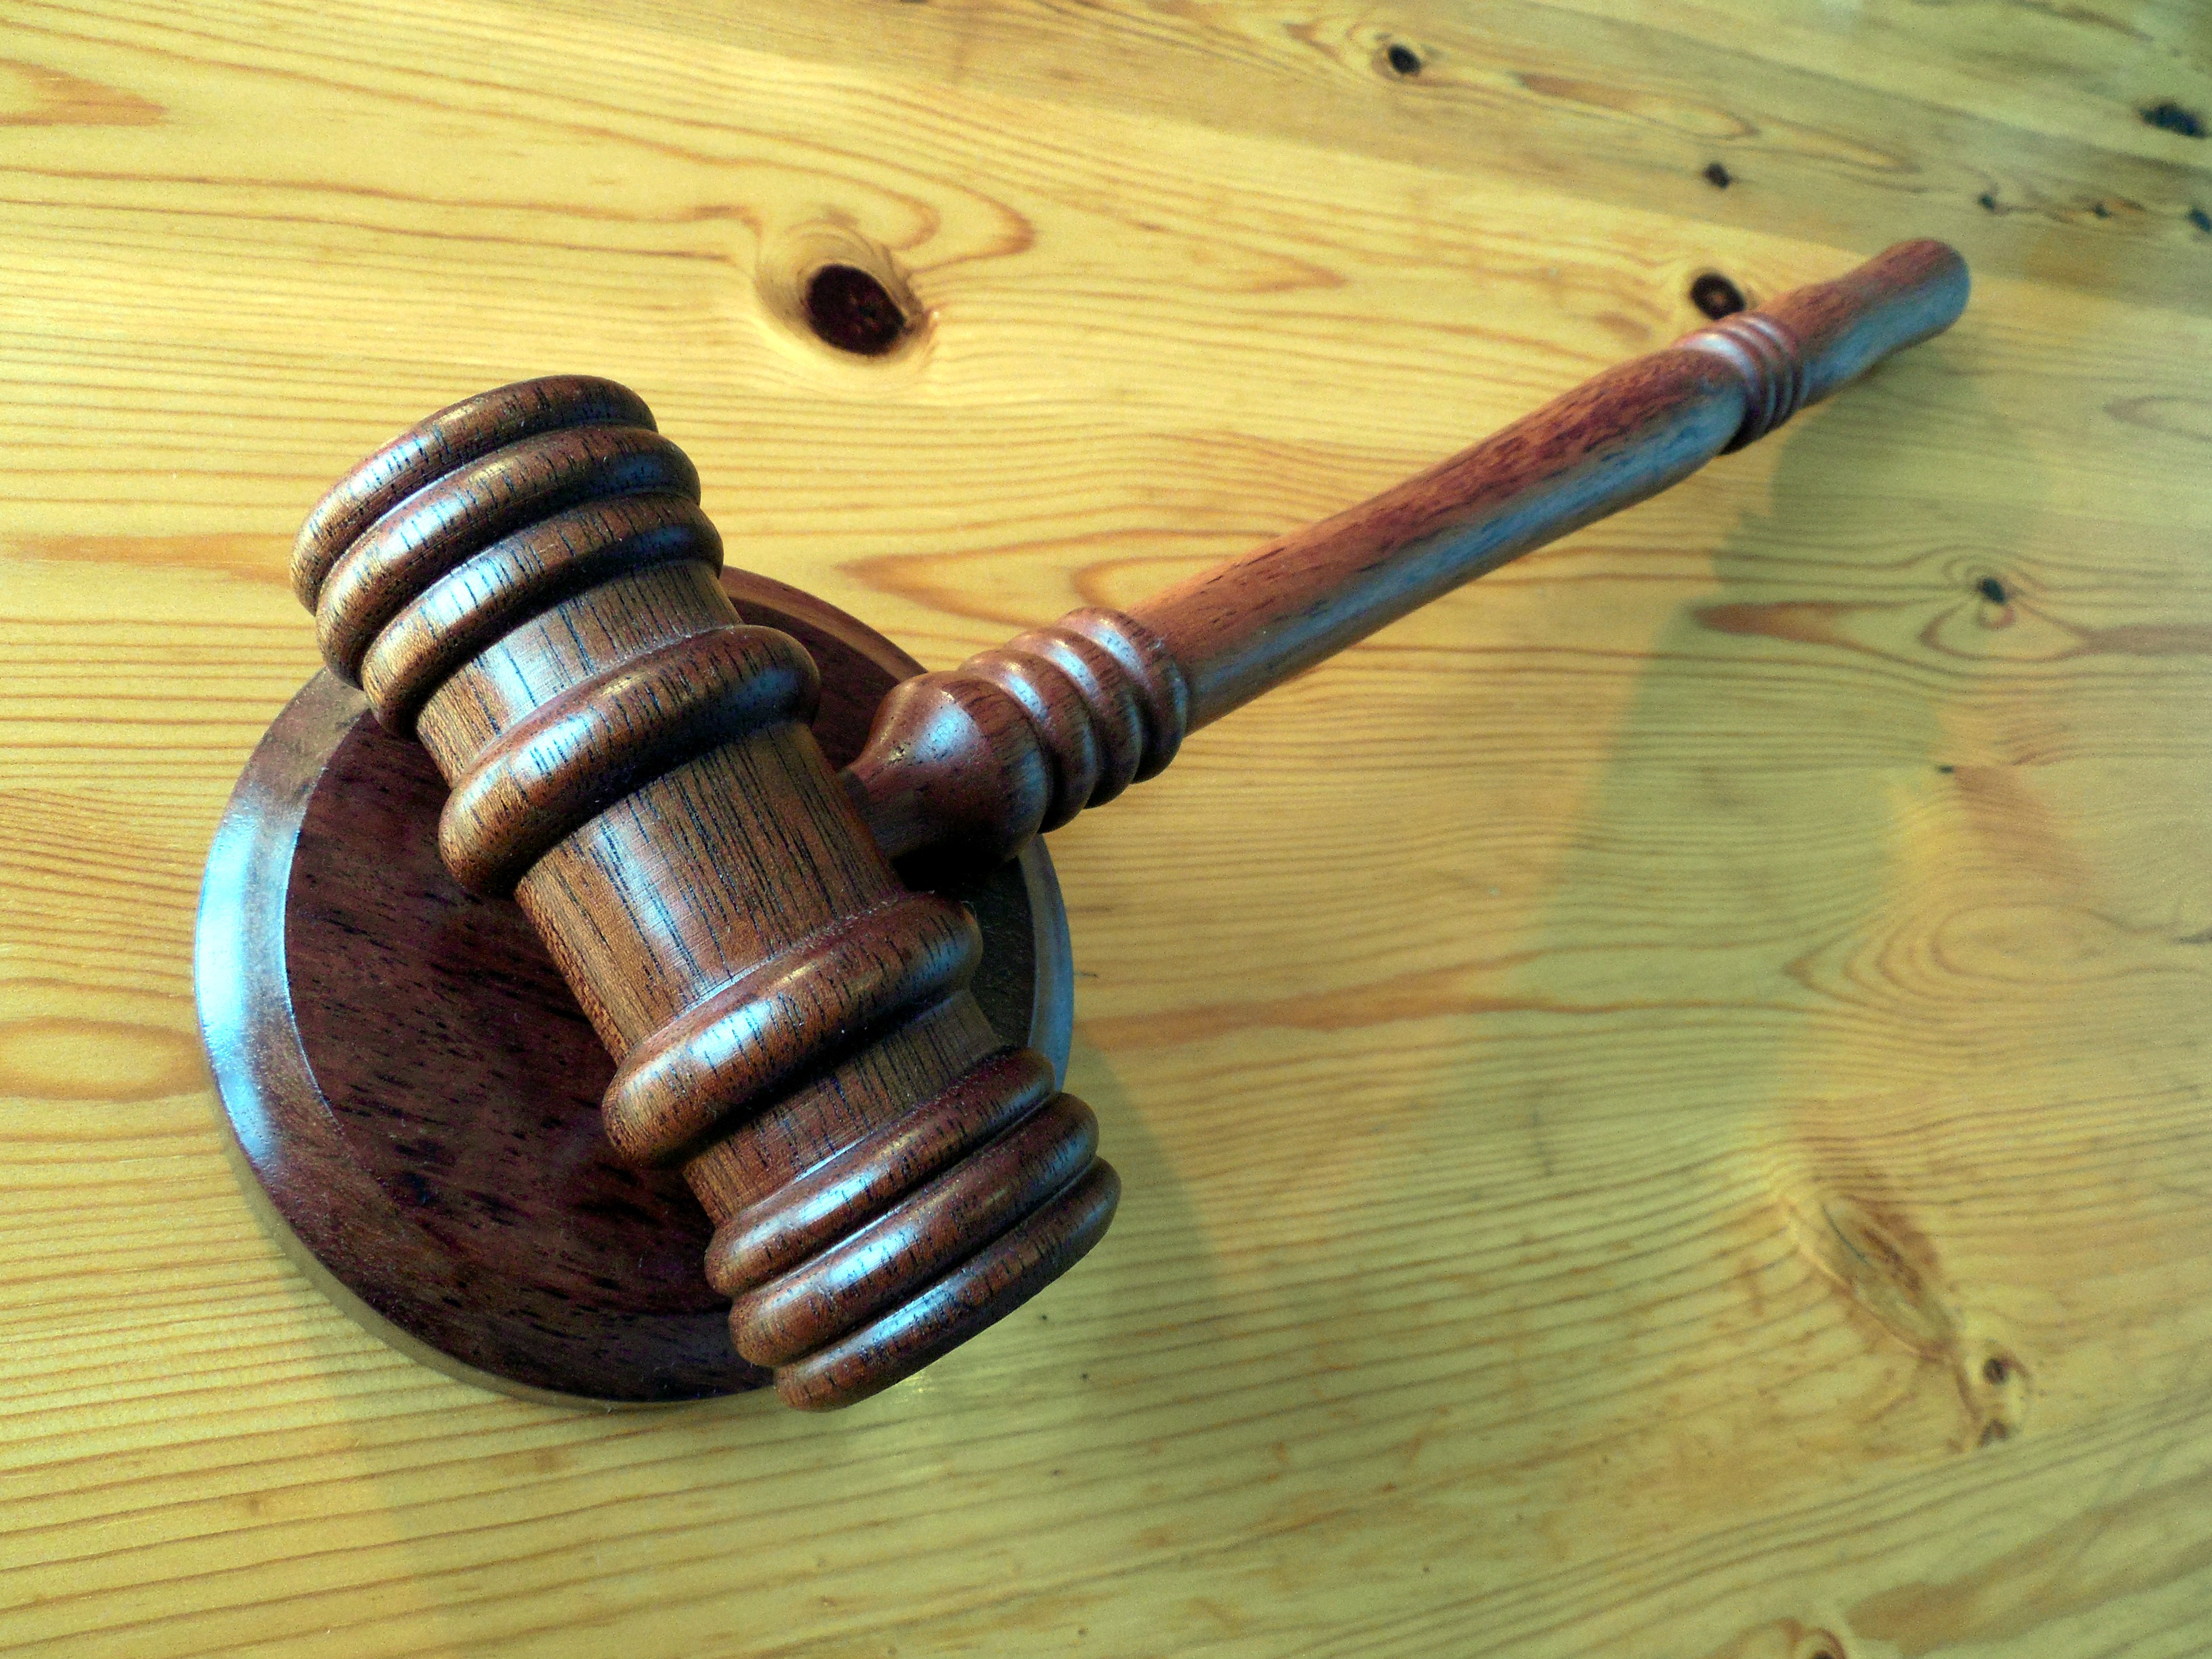
wood, hammer, weapon, justice, court, law, right, judge, clause, auction, firearm, paragraph, case law, auctioneer, spindle, man made object, plucked string instruments